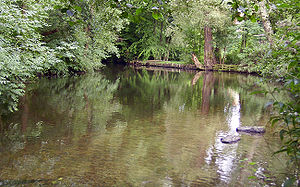
Ilmenau (flod)
Ilmenau ved Uelzen.
Ilmenau er en flod i den tyske delstat Niedersachsen og en af Elbens bifloder fra venstre bred, med en længde på 107 km. Den har sit udspring nær Lüneburger Heide, syd for Uelzen. Den munder ud i Elben nær Winsen.